Quiet on Set: The Dark Side of Kids TV

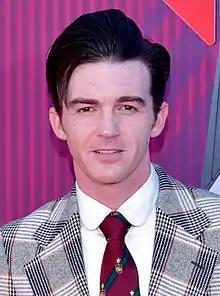
Drake Bell, who starred in "The Amanda Show" and "Drake & Josh", is featured prominently in the series' third and fourth episodes.

In 2018, in response to the #MeToo movement, Viacom International's MTV Networks interviewed dozens of employees regarding their experiences with Dan Schneider. Although their review found no sexual misconduct by Schneider, the employees expressed that Schneider was controlling and verbally abusive towards them. In March of that year, Schneider and Nickelodeon announced that their partnership was dissolving and Schneider would be let go.